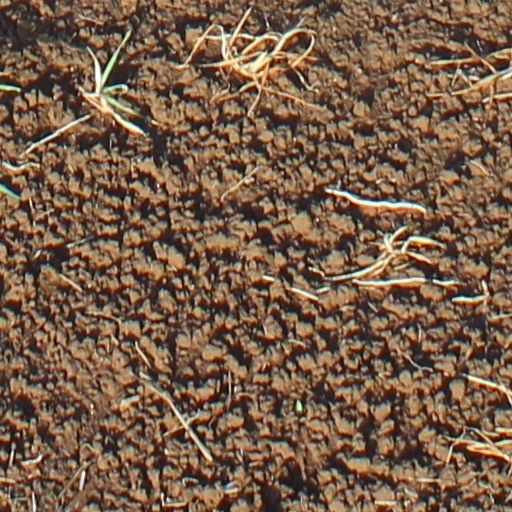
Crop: wheat